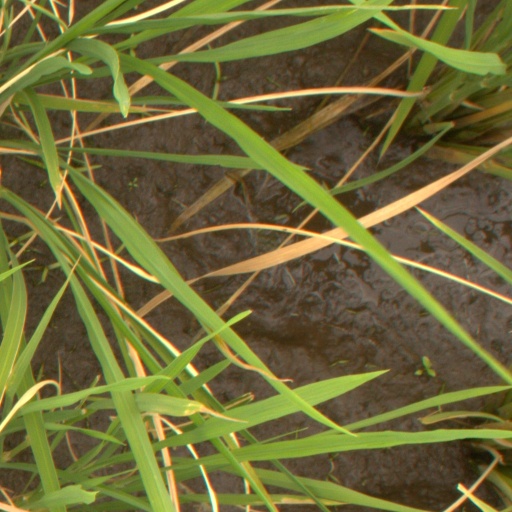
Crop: rice